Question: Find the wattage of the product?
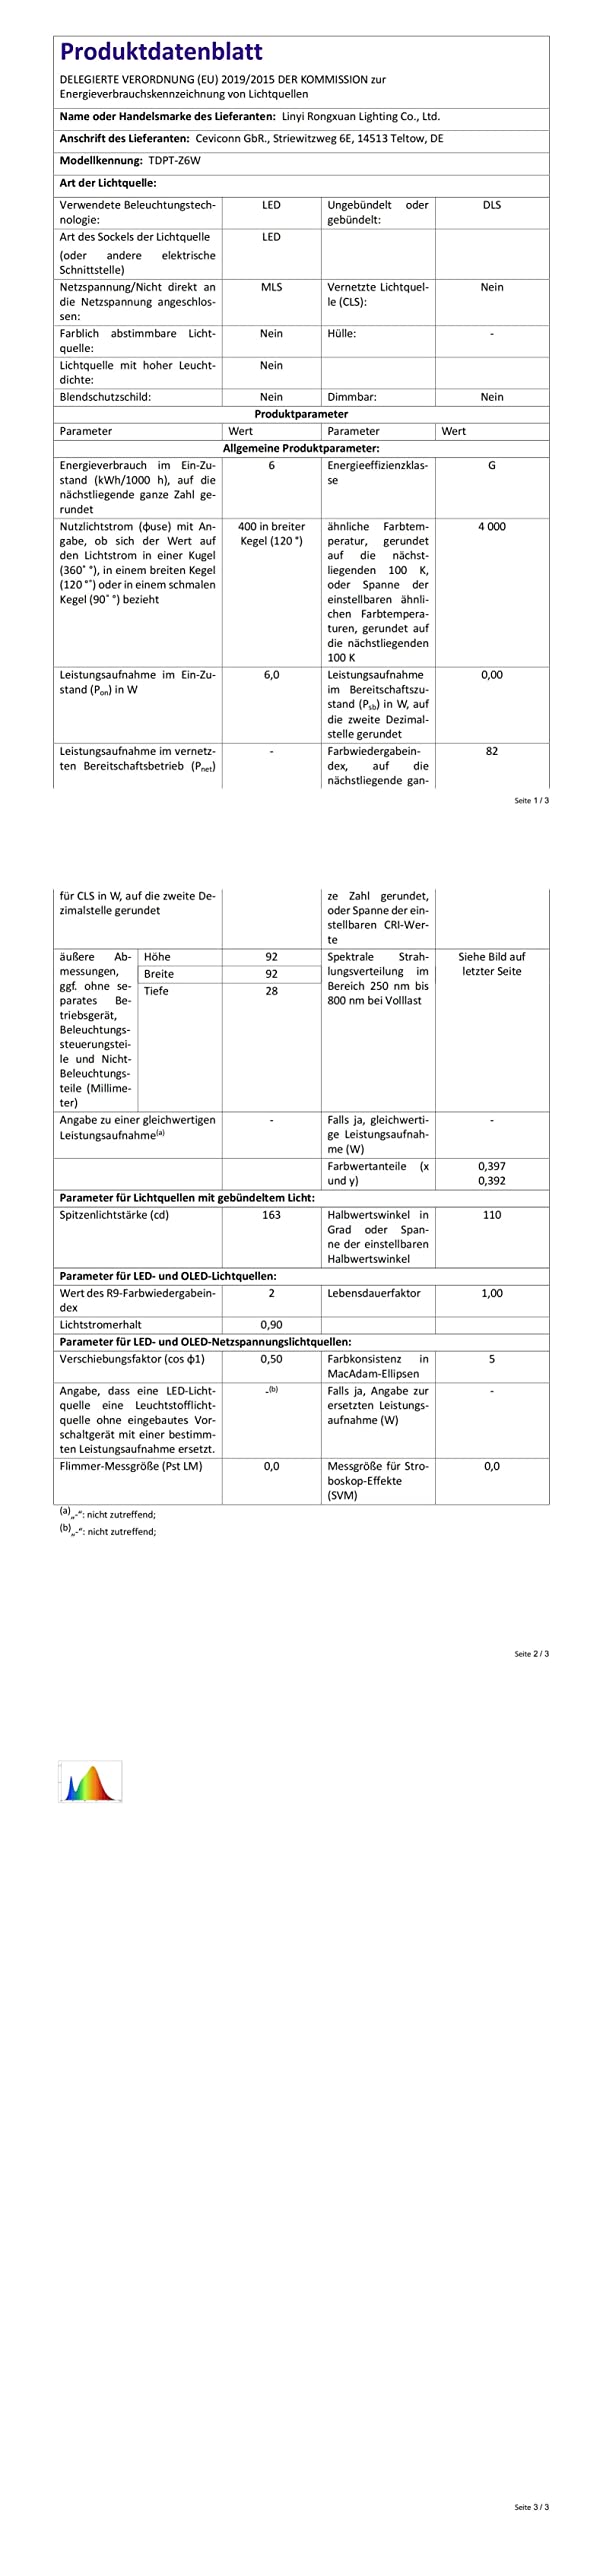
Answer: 6.0 watt